Alesso

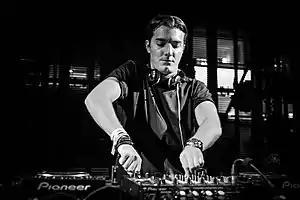
Alesso playing at Ushuaïa nightclub, Ibiza in 2013.

By 2013, Alesso had played at music festivals like Coachella, Electric Daisy Carnival, Ultra Music Festival, and Tomorrowland. He released a remix of "If I Lose Myself" by OneRepublic that was nominated for Grammy and garnered almost a million listens on SoundCloud in a relatively short time. In a collaboration with Calvin Harris and Hurts, Alesso released "Under Control" which racked up 88 million views. In 2013, he achieved his highest ranking on the list of the top 100 DJs at number 13.